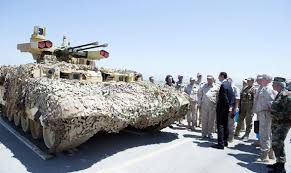
Label: BMP-T15